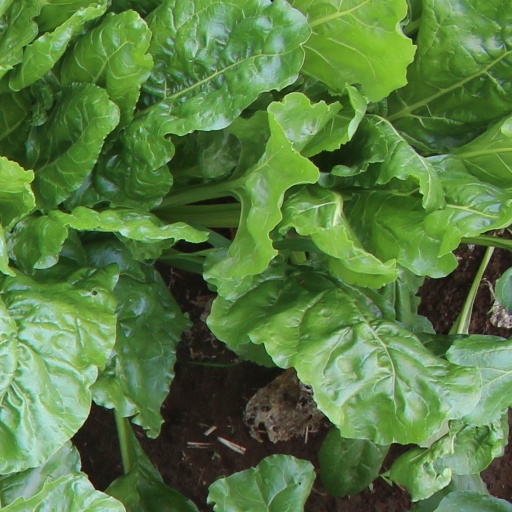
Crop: sugar beet